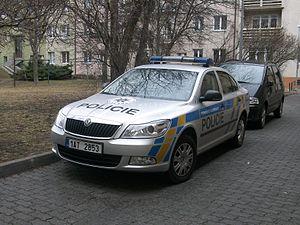
Škoda de la Police nationale tchèque